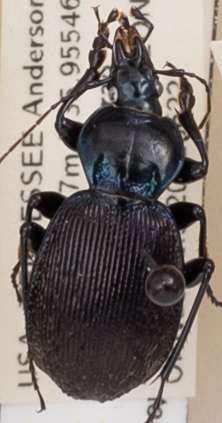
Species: Sphaeroderus stenostomus lecontei
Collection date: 2022-06-22
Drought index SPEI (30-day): -0.58
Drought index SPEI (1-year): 0.23
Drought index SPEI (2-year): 0.03